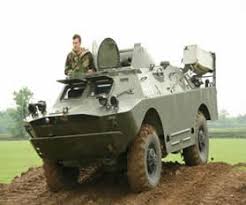
Label: BTR